Maruja Troncoso Ortega

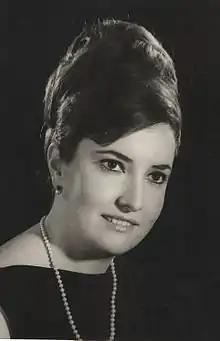

Maruja Troncoso Ortega (born 18 January 1937) is a Spanish lyric soprano and professor of singing.